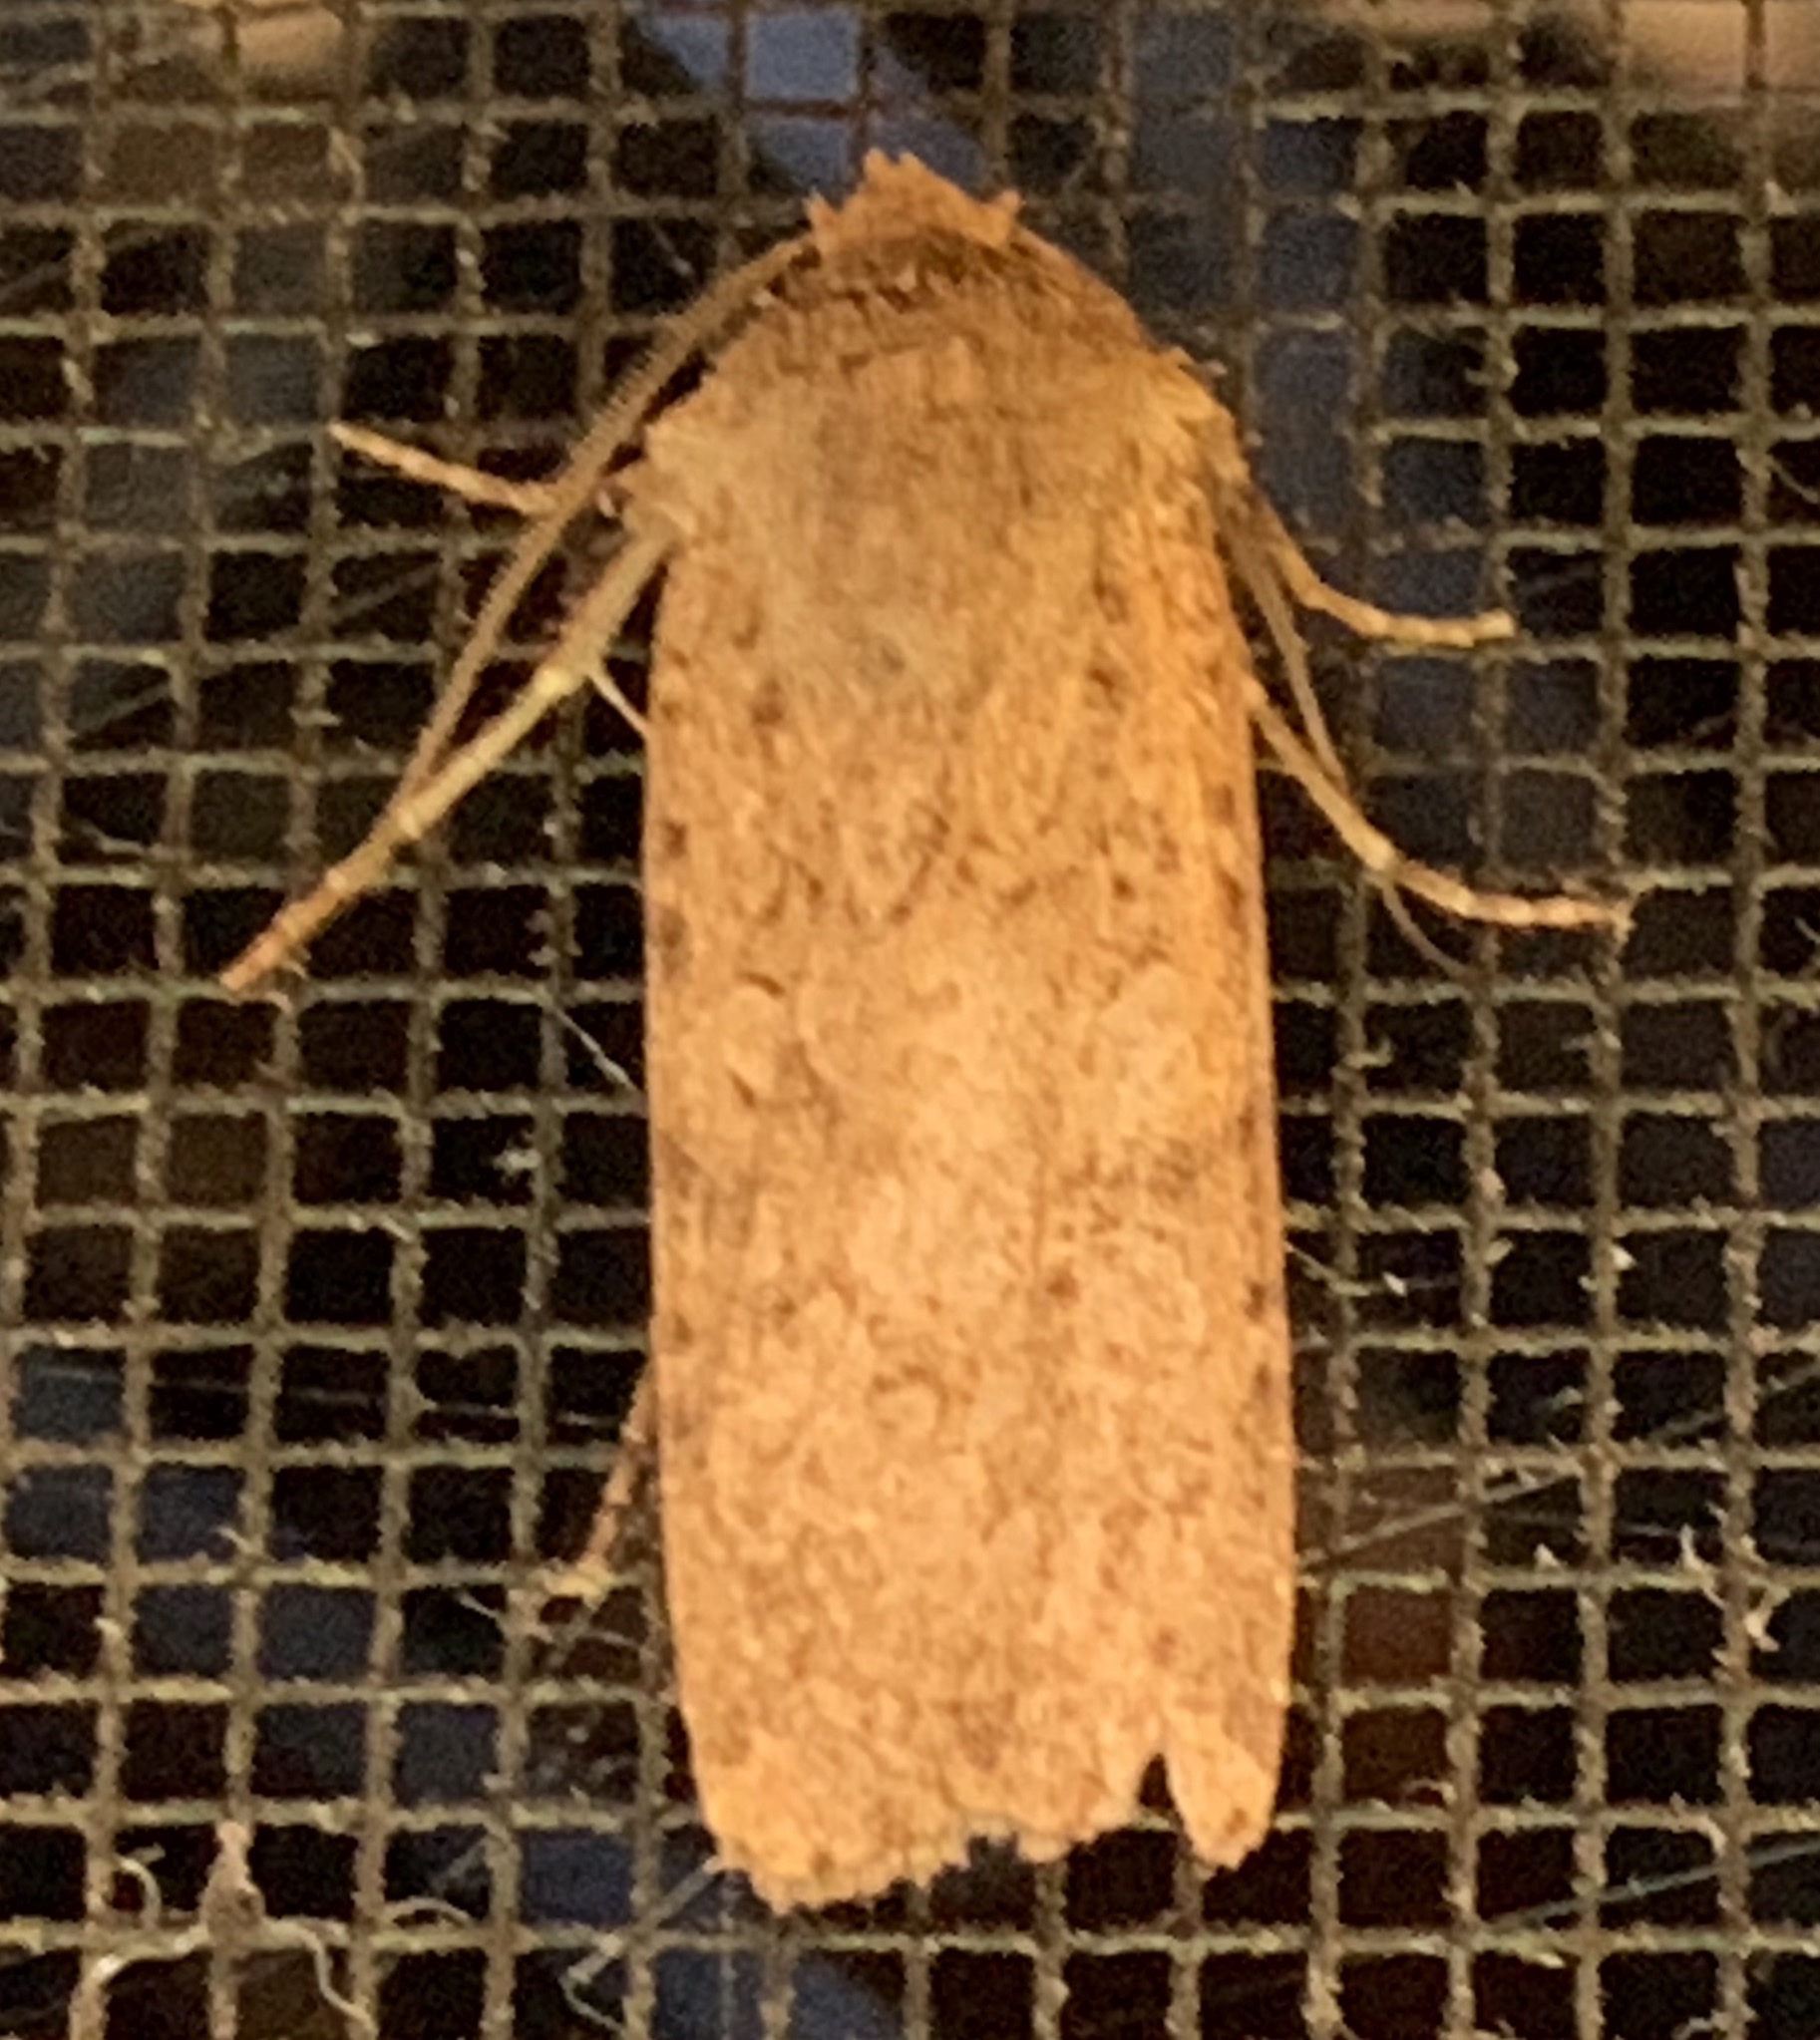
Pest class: cutworms